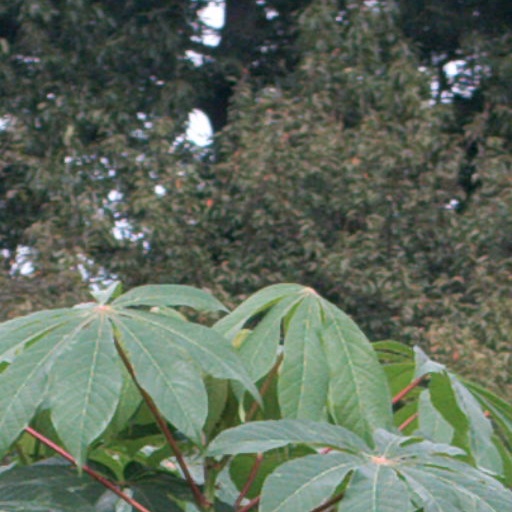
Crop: cassava